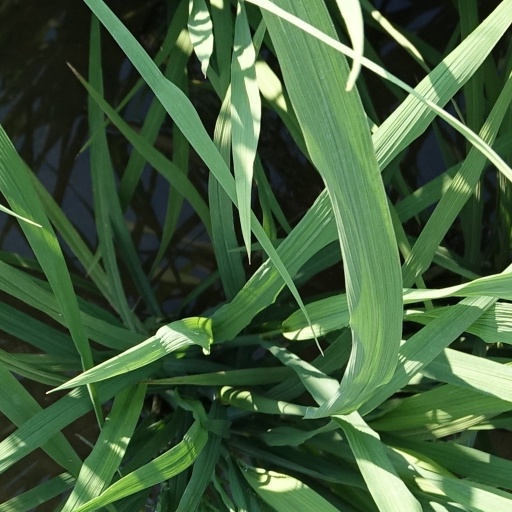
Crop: rice